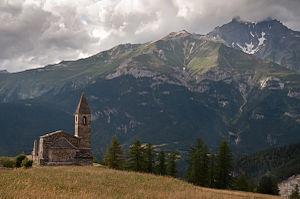
L'église de Saint Pierre d'Extravache surplombe majestueusement la ville de Bramans (massif de la Vanoise).
Val-Cenis est une commune nouvelle située dans la vallée de la Haute Maurienne-Vanoise, dans le département de la Savoie en région Auvergne-Rhône-Alpes, frontalière avec l'Italie.
Bramans est une commune déléguée du nouveau regroupement de communes de Val-Cenis, commune française située en Haute Maurienne dans le département de la Savoie, en région Auvergne-Rhône-Alpes.
L’église Saint-Pierre d’Extravache est une église située en France sur la commune de Val-Cenis sur les hauteurs de Bramans, en Haute-Maurienne dans le département de la Savoie en région Rhône-Alpes.